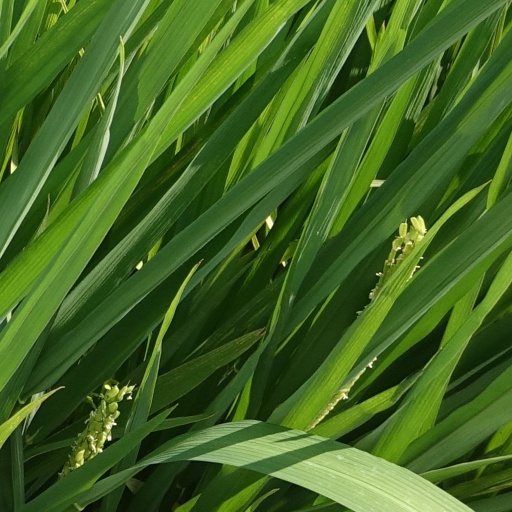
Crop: rice